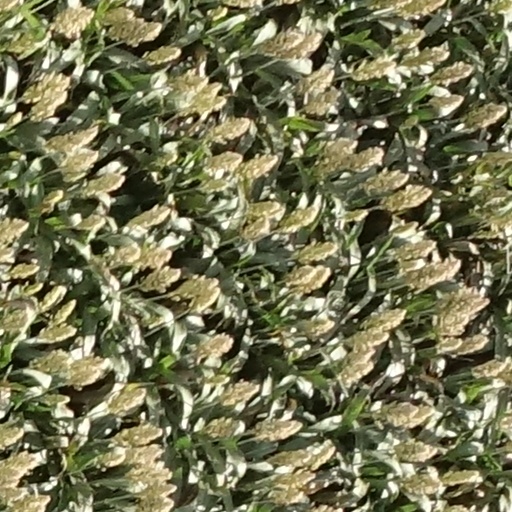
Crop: sorghum